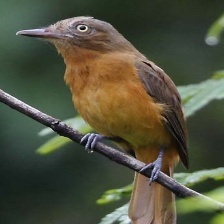
Species: CINNAMON ATTILA
Scientific name: ATTILA CINNAMOMEUS